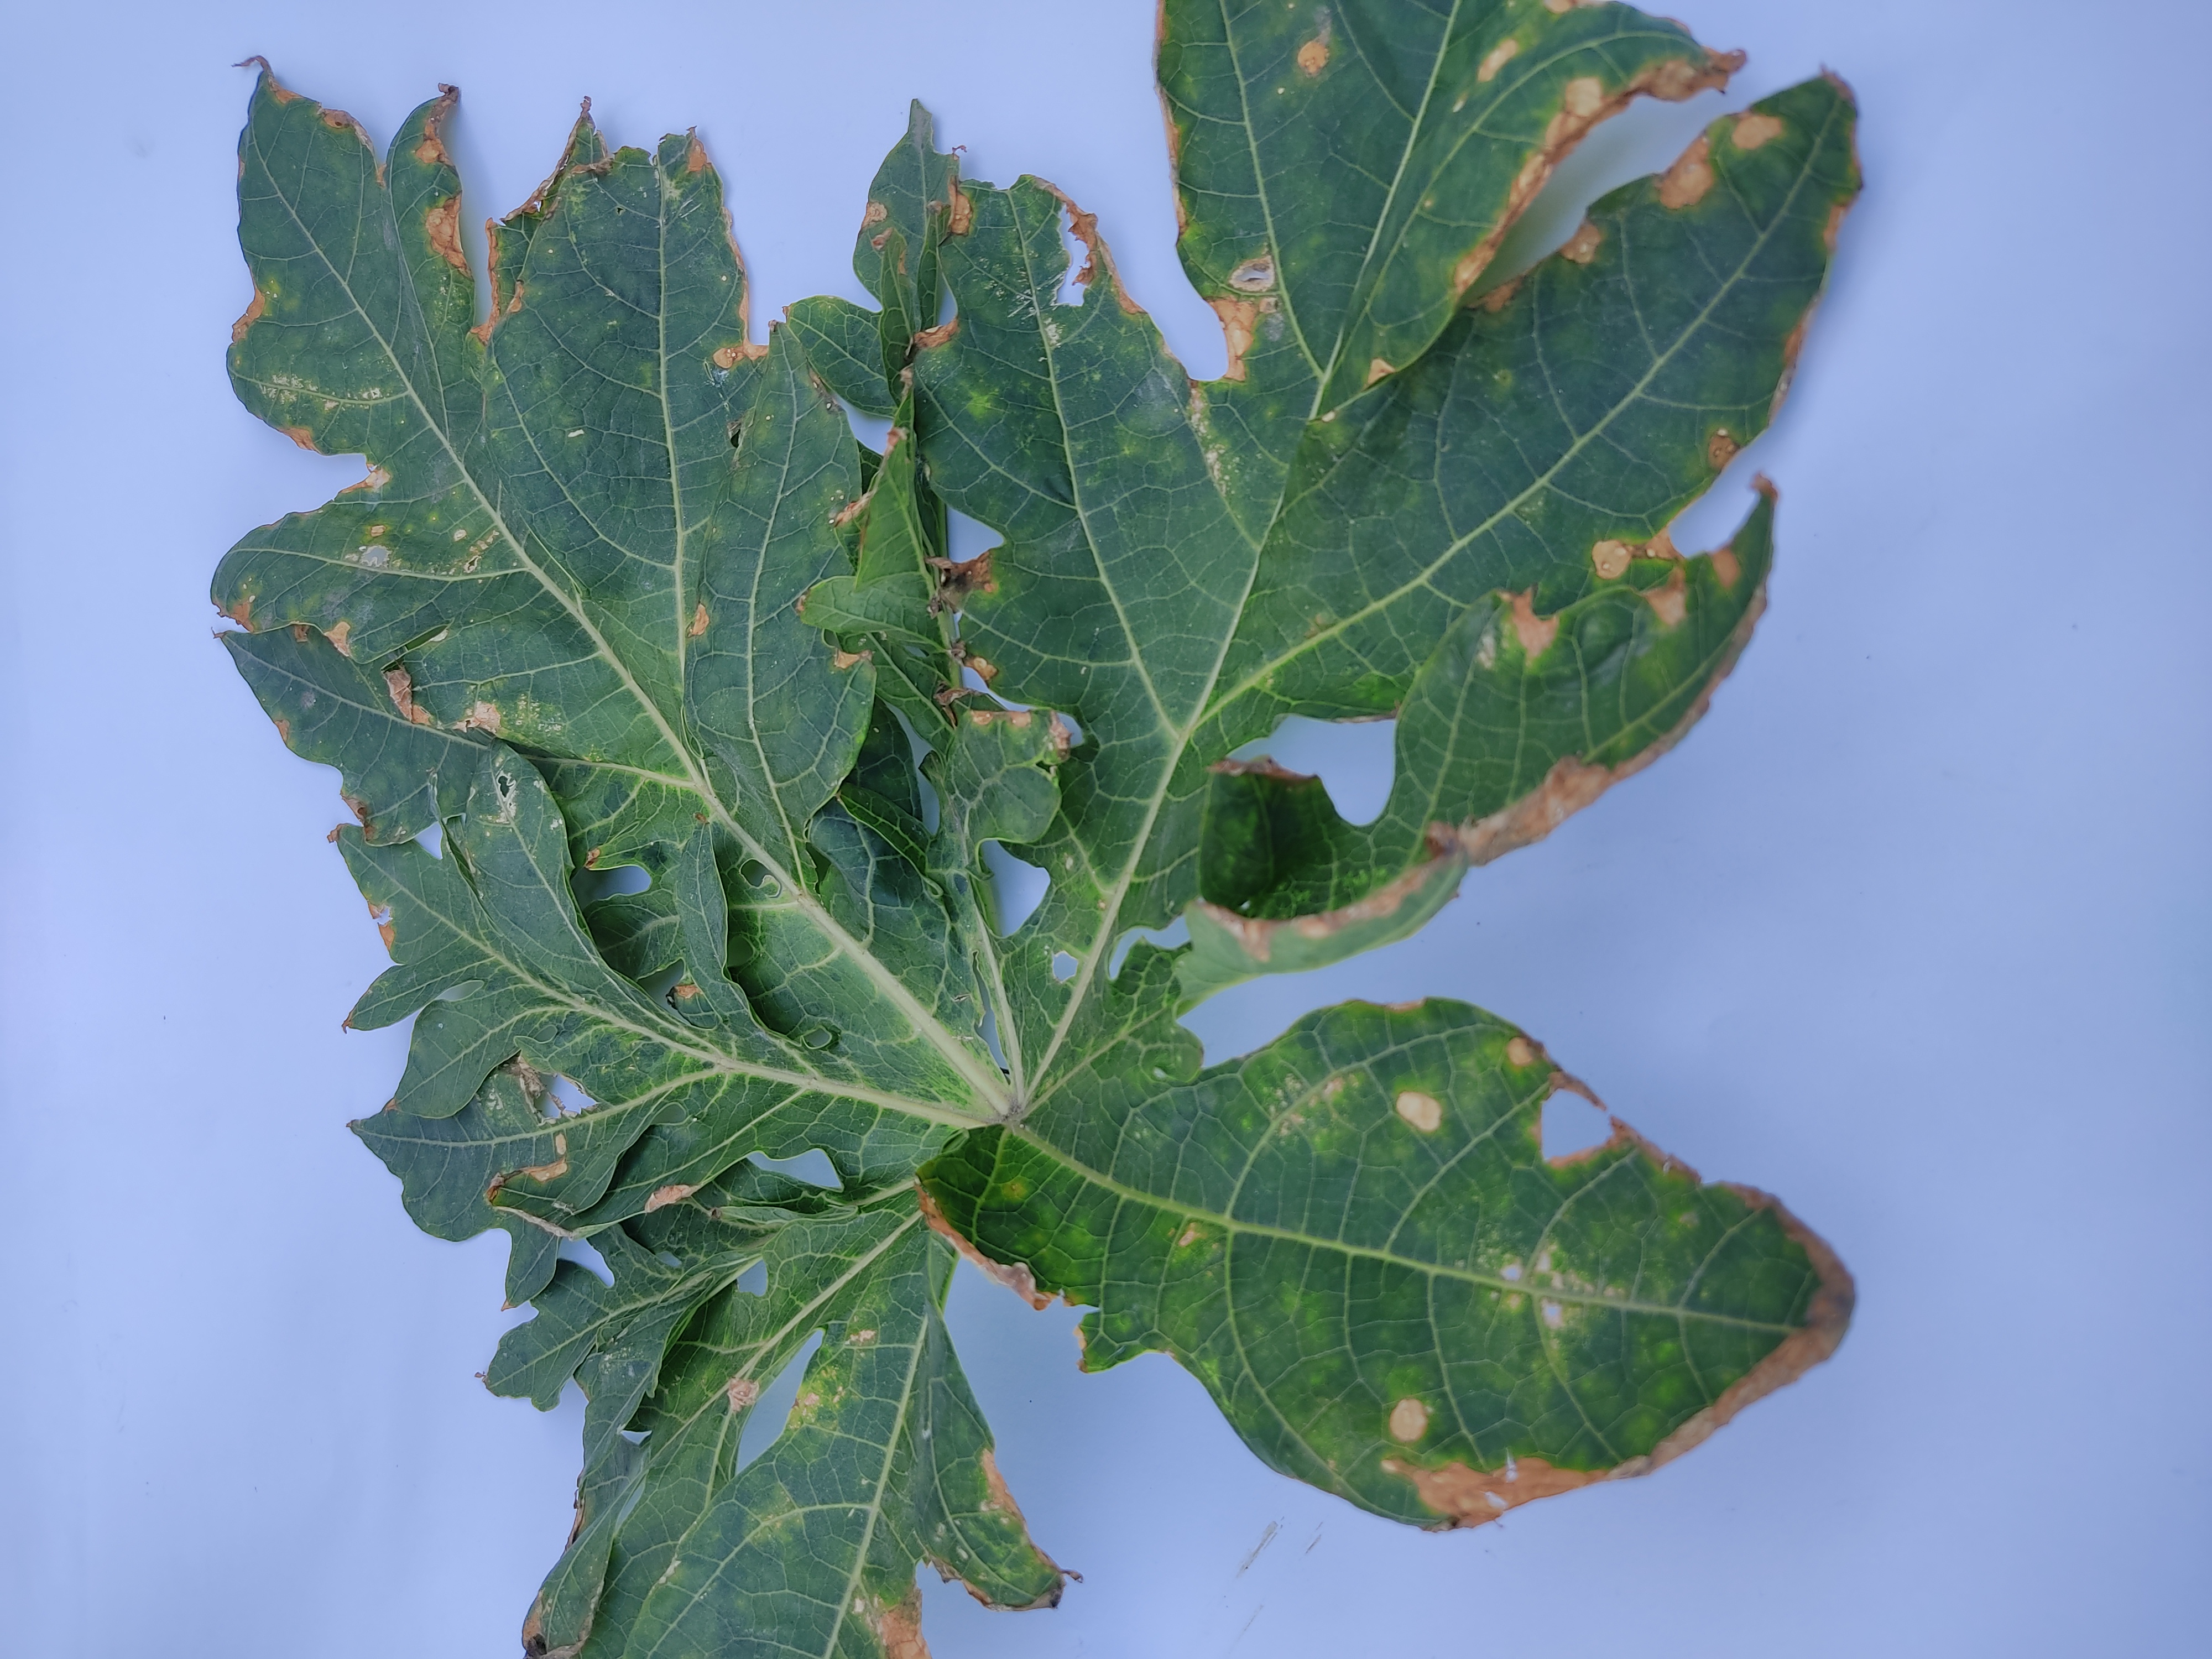
Label: Mite Disease